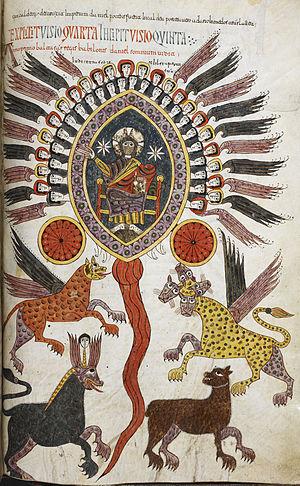
La Vision des quatre bêtes, aussi appelée des Quatre royaumes ou Daniel 7, est un récit allégorique contenu au chapitre 7 du Livre de Daniel qui a donné lieu à de multiples interprétations chez les chrétiens.